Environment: real
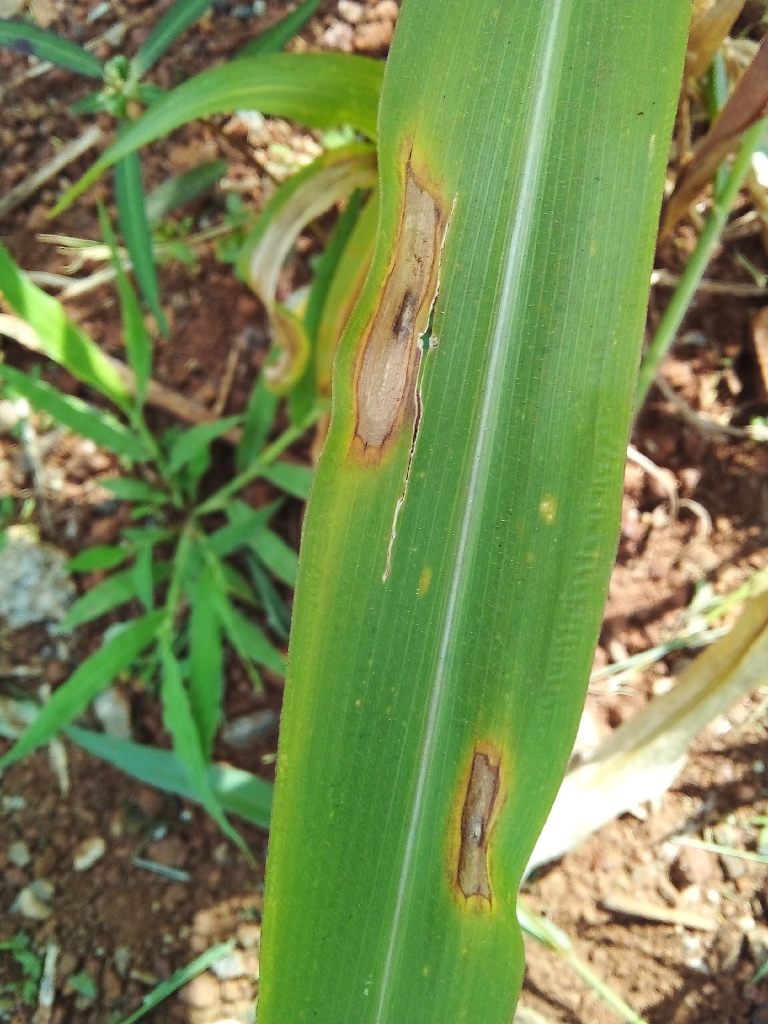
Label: northern_corn_leaf_blight